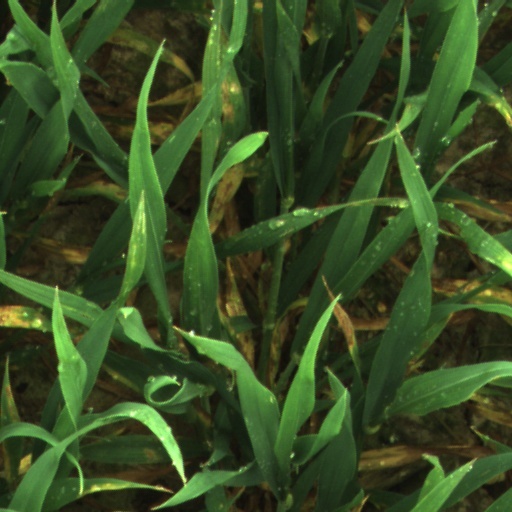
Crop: wheat